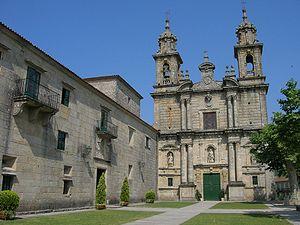
Poio est une commune de la province de Pontevedra en Espagne située dans la communauté autonome de Galice.
Le Monastère de Saint-Jean de Poio est un monastère bénédictin médiéval situé dans la paroisse civile de Saint-Jean de Poio, dans la province de Pontevedra en Espagne, occupé par une communauté de Mercédaires. En 1971, il a été déclaré Bien d'intérêt culturel.